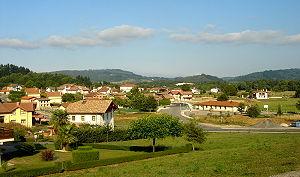
Ametzaga est une commune ou une contrée appartenant à la municipalité de Zuia dans la province d'Alava, située dans la Communauté autonome basque en Espagne.